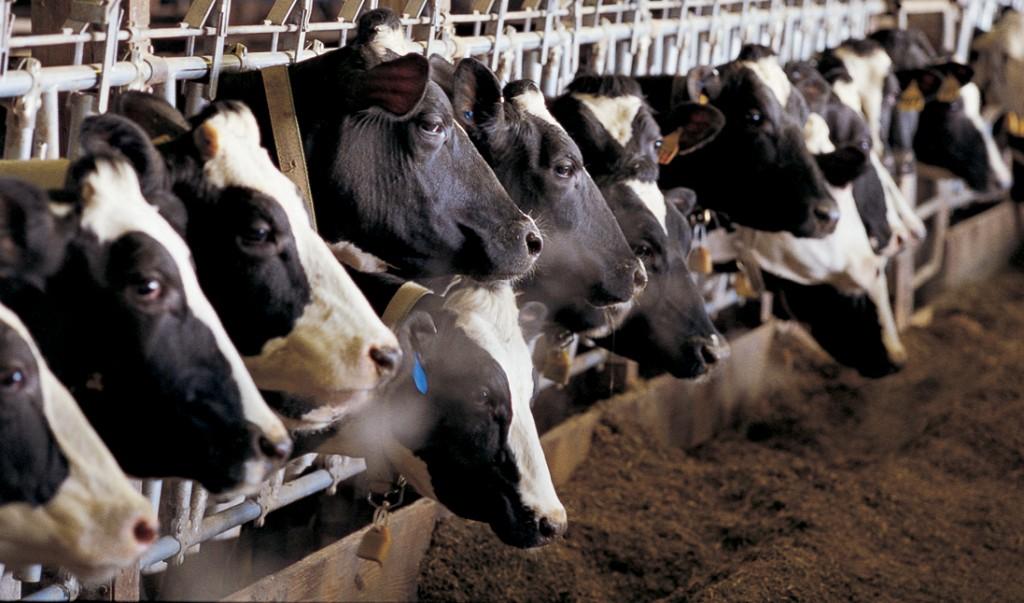
Ng'ombe weusi na weupe wamefungiwa katika banda kubwa wakisubiria kulishwa.Kila ng'ombe anaonekana kuwa na afya nzuri.Mbele ya ng'ombe kuna chombo cha kulishia kilichojaa malisho.Udongo wa kahawia unaonekana chini ukilingana na mazingira ya banda.Ng'ombe wanaonekana wakitazama mbele.